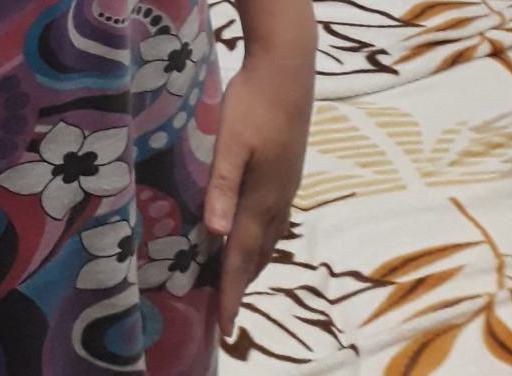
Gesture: no_gesture